Basler Cup

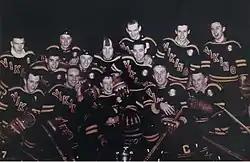
Winners in 1959 "Viking Hagfors" with Basler Cup

The Basel Summer Ice Hockey tournament took place for the first time from August 19 to 22, 2009. Five teams from home and abroad competed: HC Davos, HC Servette Genève, SKA Saint Petersburg, HK Dinamo Minsk and Bílí Tygři Liberec, as well as the host EHC Basel. A year later, the second event took place from August 18 to 22, 2010. In addition to the host EHC Basel Sharks, the teams HC Servette Genève, Barys Astana, HC Eaton Pardubice, defending champion SKA Saint Petersburg and the tournament winner HC Slovan Bratislava also took part. The third Basel Summer Ice Hockey Tournament took place from August 17 to 21, 2011. The six participants from five countries were SKA Saint Petersburg, Barys Astana and the hosts EHC Basel Sharks, as well as, for the first time, SC Bern, the Krefeld Pinguine and the eventual tournament winner JYP Jyväskylä. The board of directors of the EHC Basel Sharks decided in 2012 to no longer hold the Basel Summer Ice Hockey.